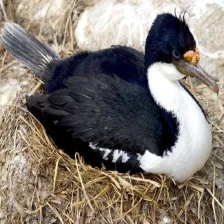
Species: IMPERIAL SHAQ
Scientific name: LEUCOCARBO ATRICEPS